Lobivia schieliana

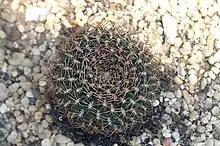
plant

"Lobivia schieliana" is widespread in the Peruvian regions of Cusco and Puno as well as in the Bolivian department of La Paz at altitudes of 3000 to 3200 meters.